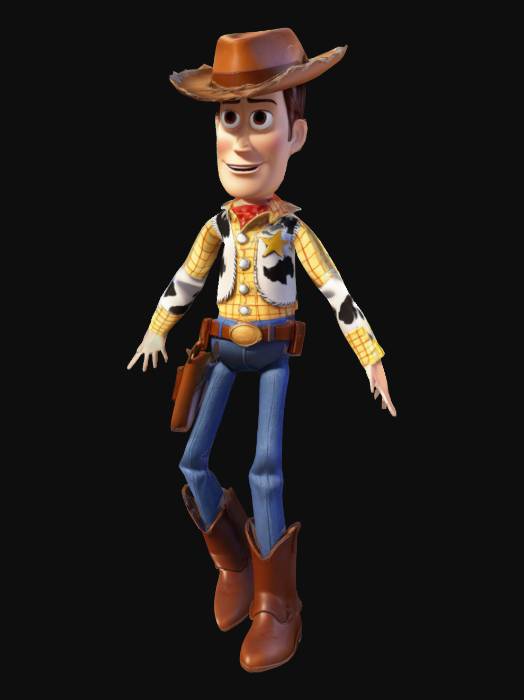
미적 점수 (1~10점): 7